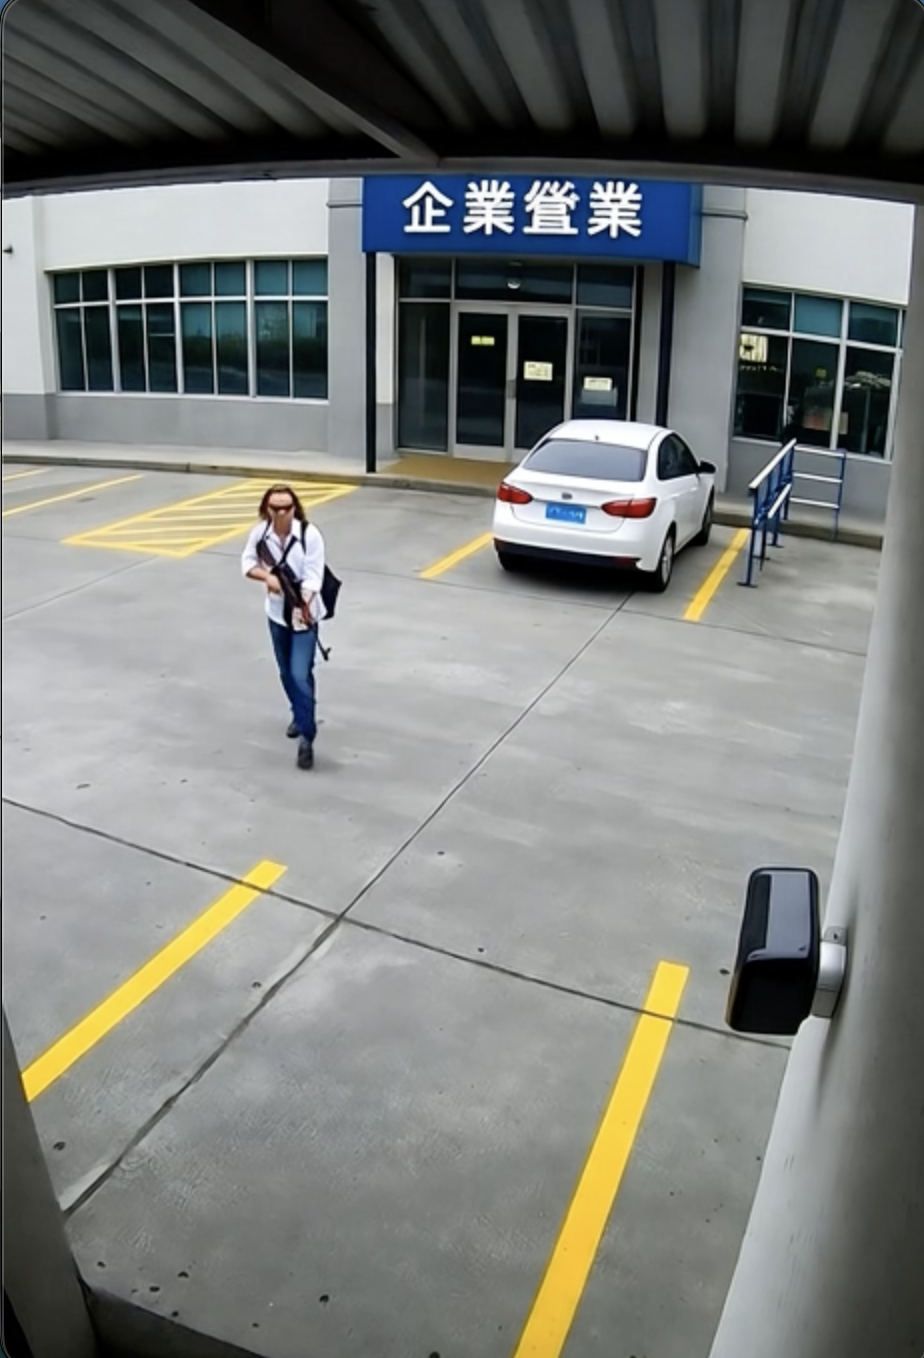
Object: person

Object: weapon